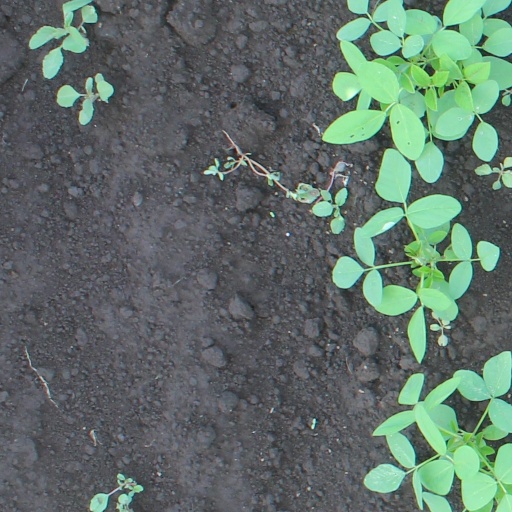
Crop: soybean